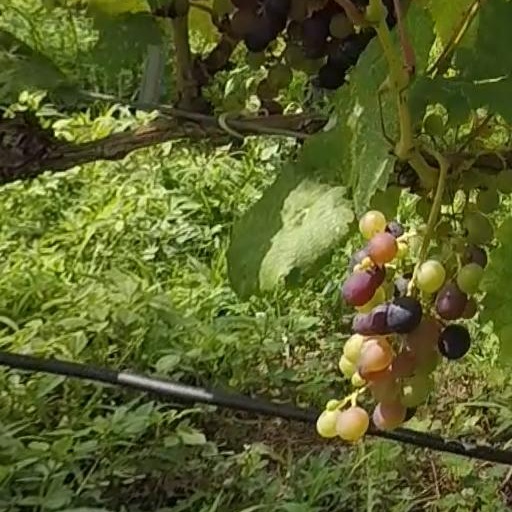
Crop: grape